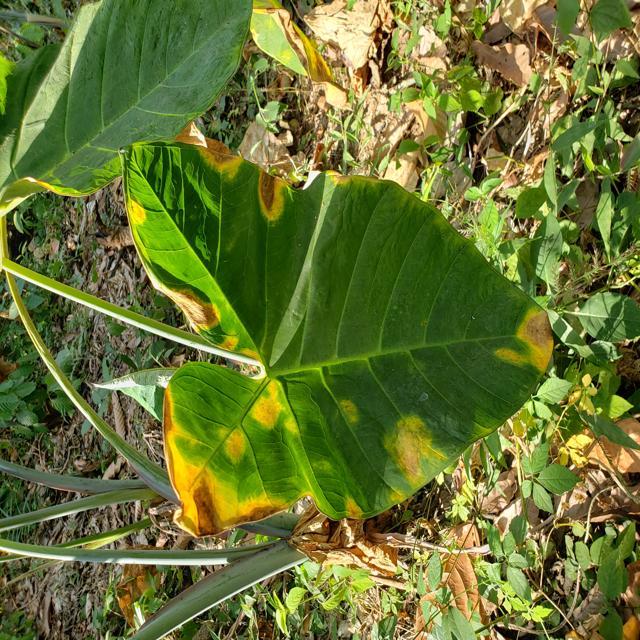
Label: Mid_Blight